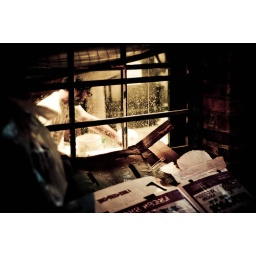
Looking through the window into the kitchen of the Grit in Athens, Georgia.